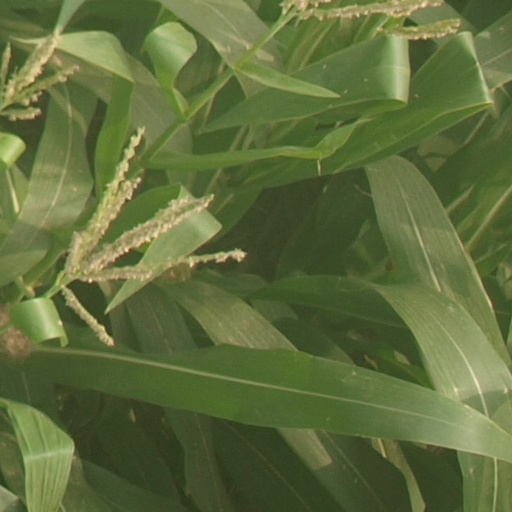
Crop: maize; corn